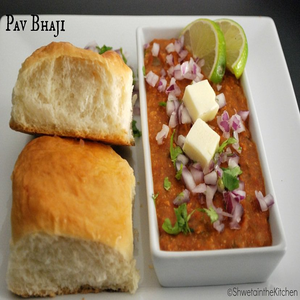
Dish: pavbhaji